M. D. Jennings

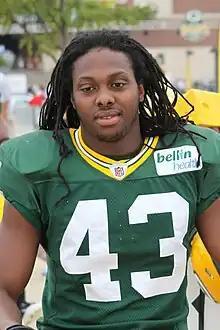
Jennings with the Green Bay Packers in 2011

Melvin Delanie Jennings (born July 25, 1988) is an American former professional football safety. He played college football at Arkansas State and was signed by the Green Bay Packers as an undrafted free agent in 2011.